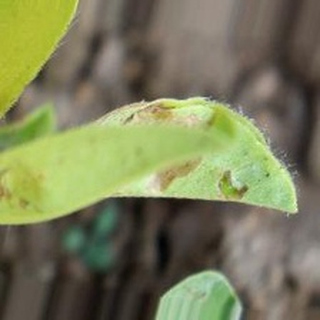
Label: groundnut_nutrition_deficiency